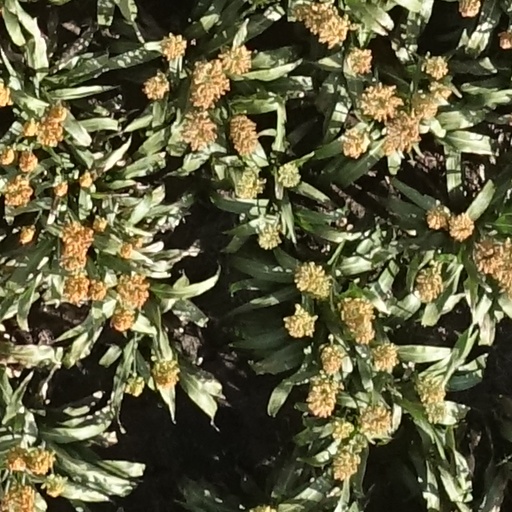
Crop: sorghum